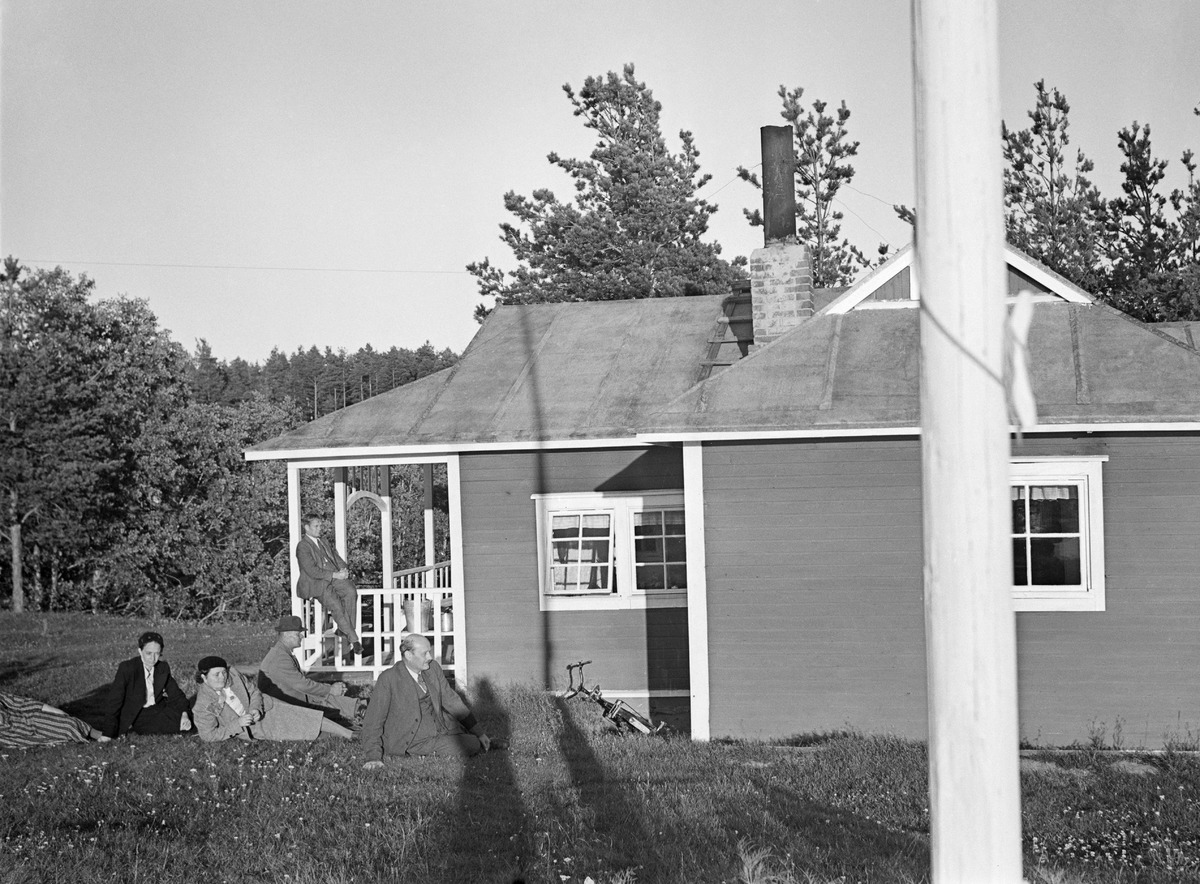
Oulun työväenopiston kesämaja Oulujoen rannalla Myllyojan suulla
The summer house of the worker's institute on the riverside of Oulujoki in Oulu, Finland
sisällön kuvaus: Oulun työväenopiston kesämaja Oulujoen rannalla Myllyojan suulla 10.8.1940. content description: The summer house of the workers' institute on the riverside of Oulujoki in Oulu on August 10, 1940.
Vuosi: 1940
Paikka: Suomi, Oulu, Suomi, Pohjois-Pohjanmaa, Oulu
Aiheet: Oulu; työväenopistot; mökit; kesämökit; Oulujoki; Myllyoja; kokokuva; ulkokuva; Finland; night schools; workers' institutes; community colleges; summer cabins; summer cottages; summer houses